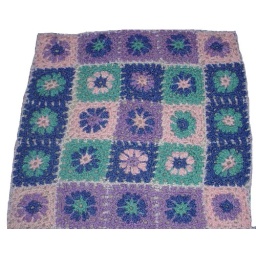
--~Jenna~'A stone in the water cannot comprehend how parched the hill is'